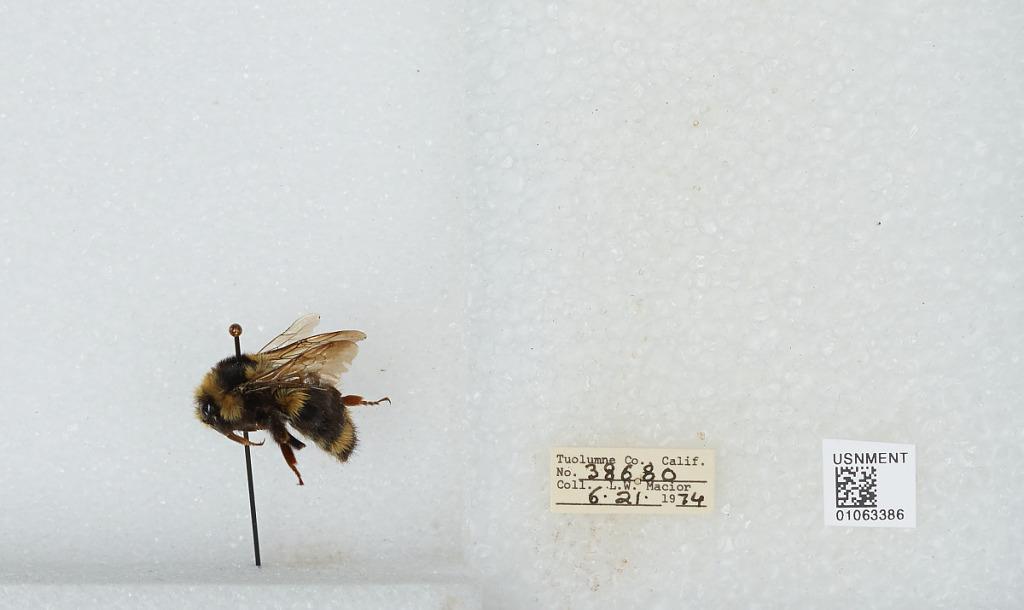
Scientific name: Bombus bifarius nearcticus
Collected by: L. Macior
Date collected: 1974-6-21
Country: United States
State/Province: California
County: Tuolumne
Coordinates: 38.02, -119.94